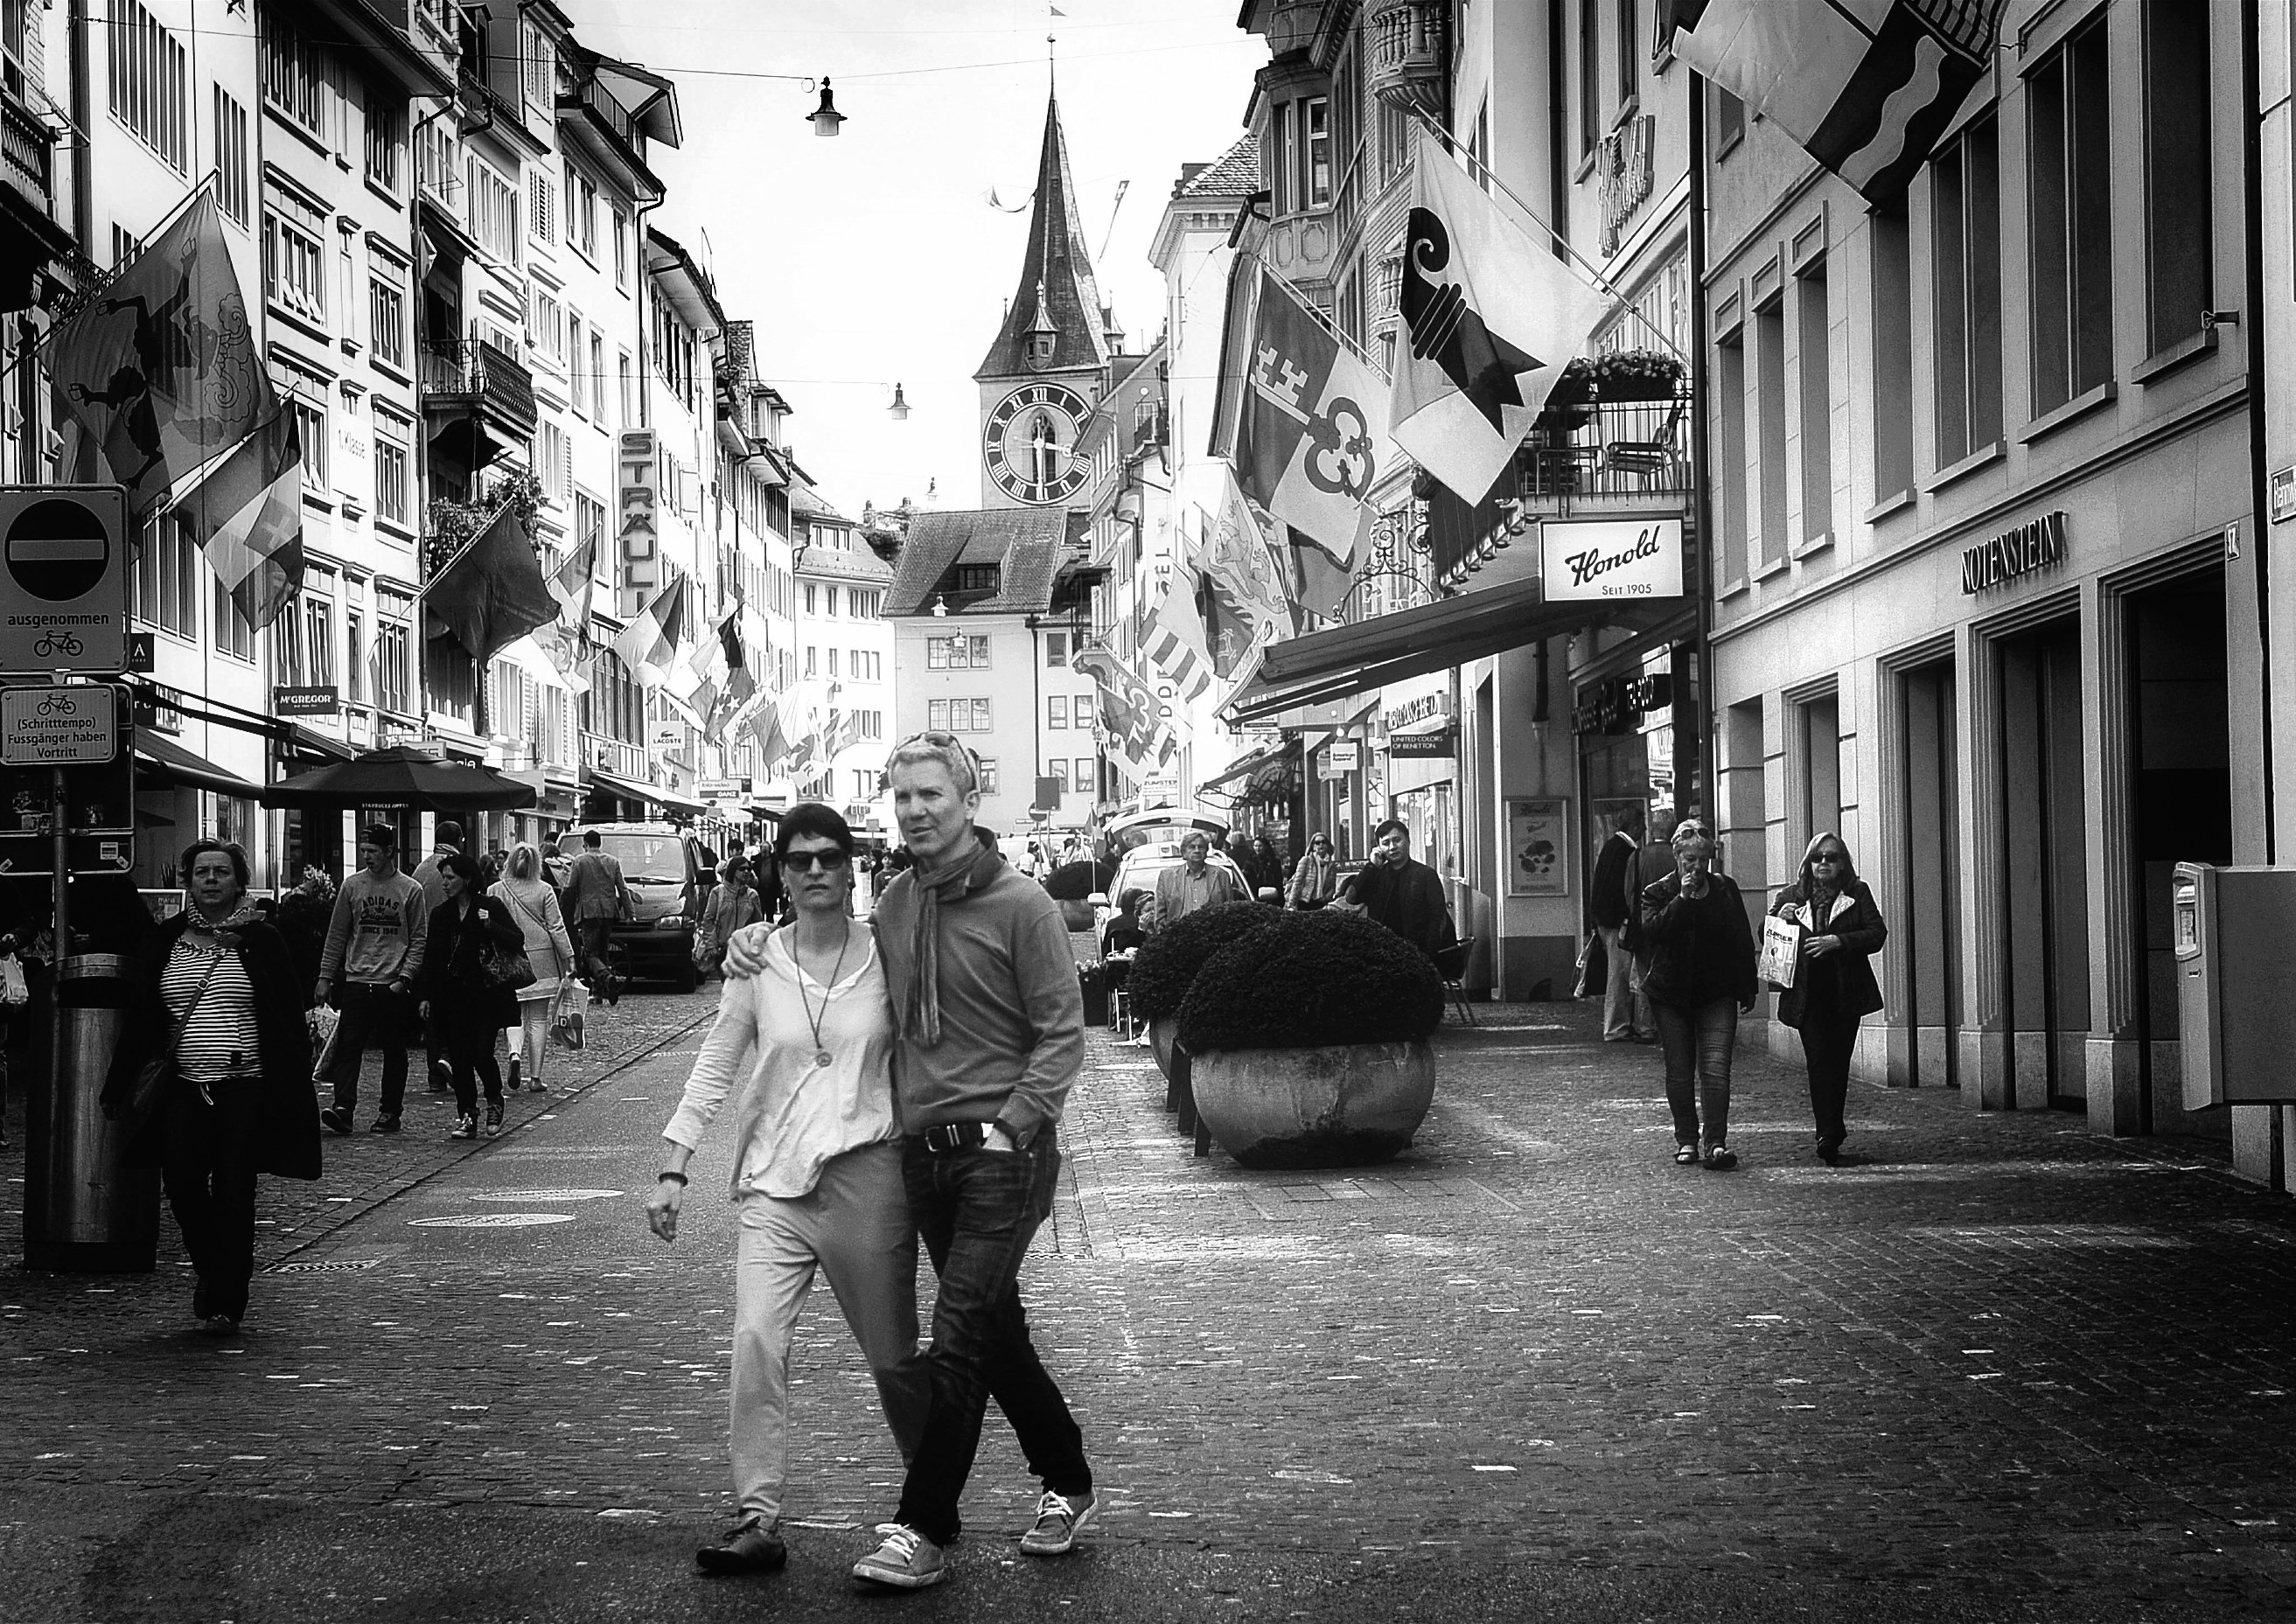
pedestrian, black and white, people, road, street, photography, alley, city, urban, crowd, nikon, black, monochrome, streetphotography, bw, blackandwhite, candid, infrastructure, photograph, snapshot, schweiz, switzerland, strasse, zurich, blancoynegro, snapseed, schwarzundweiss, streetscene, passanten, thomas8047, onthestreets, iamnikon, d300s, streetphotographer, streetartstreetlife, 175528, rennweg, z ri, stadtz rich, urban area, monochrome photography, nonbuilding structure